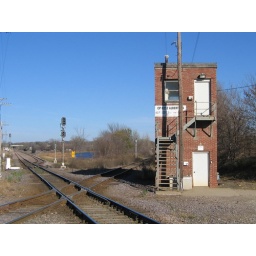
The last standing tower in Minnesota still shadows the UP and IC&amp;amp;E diamond at Albert Lea. October, 2004